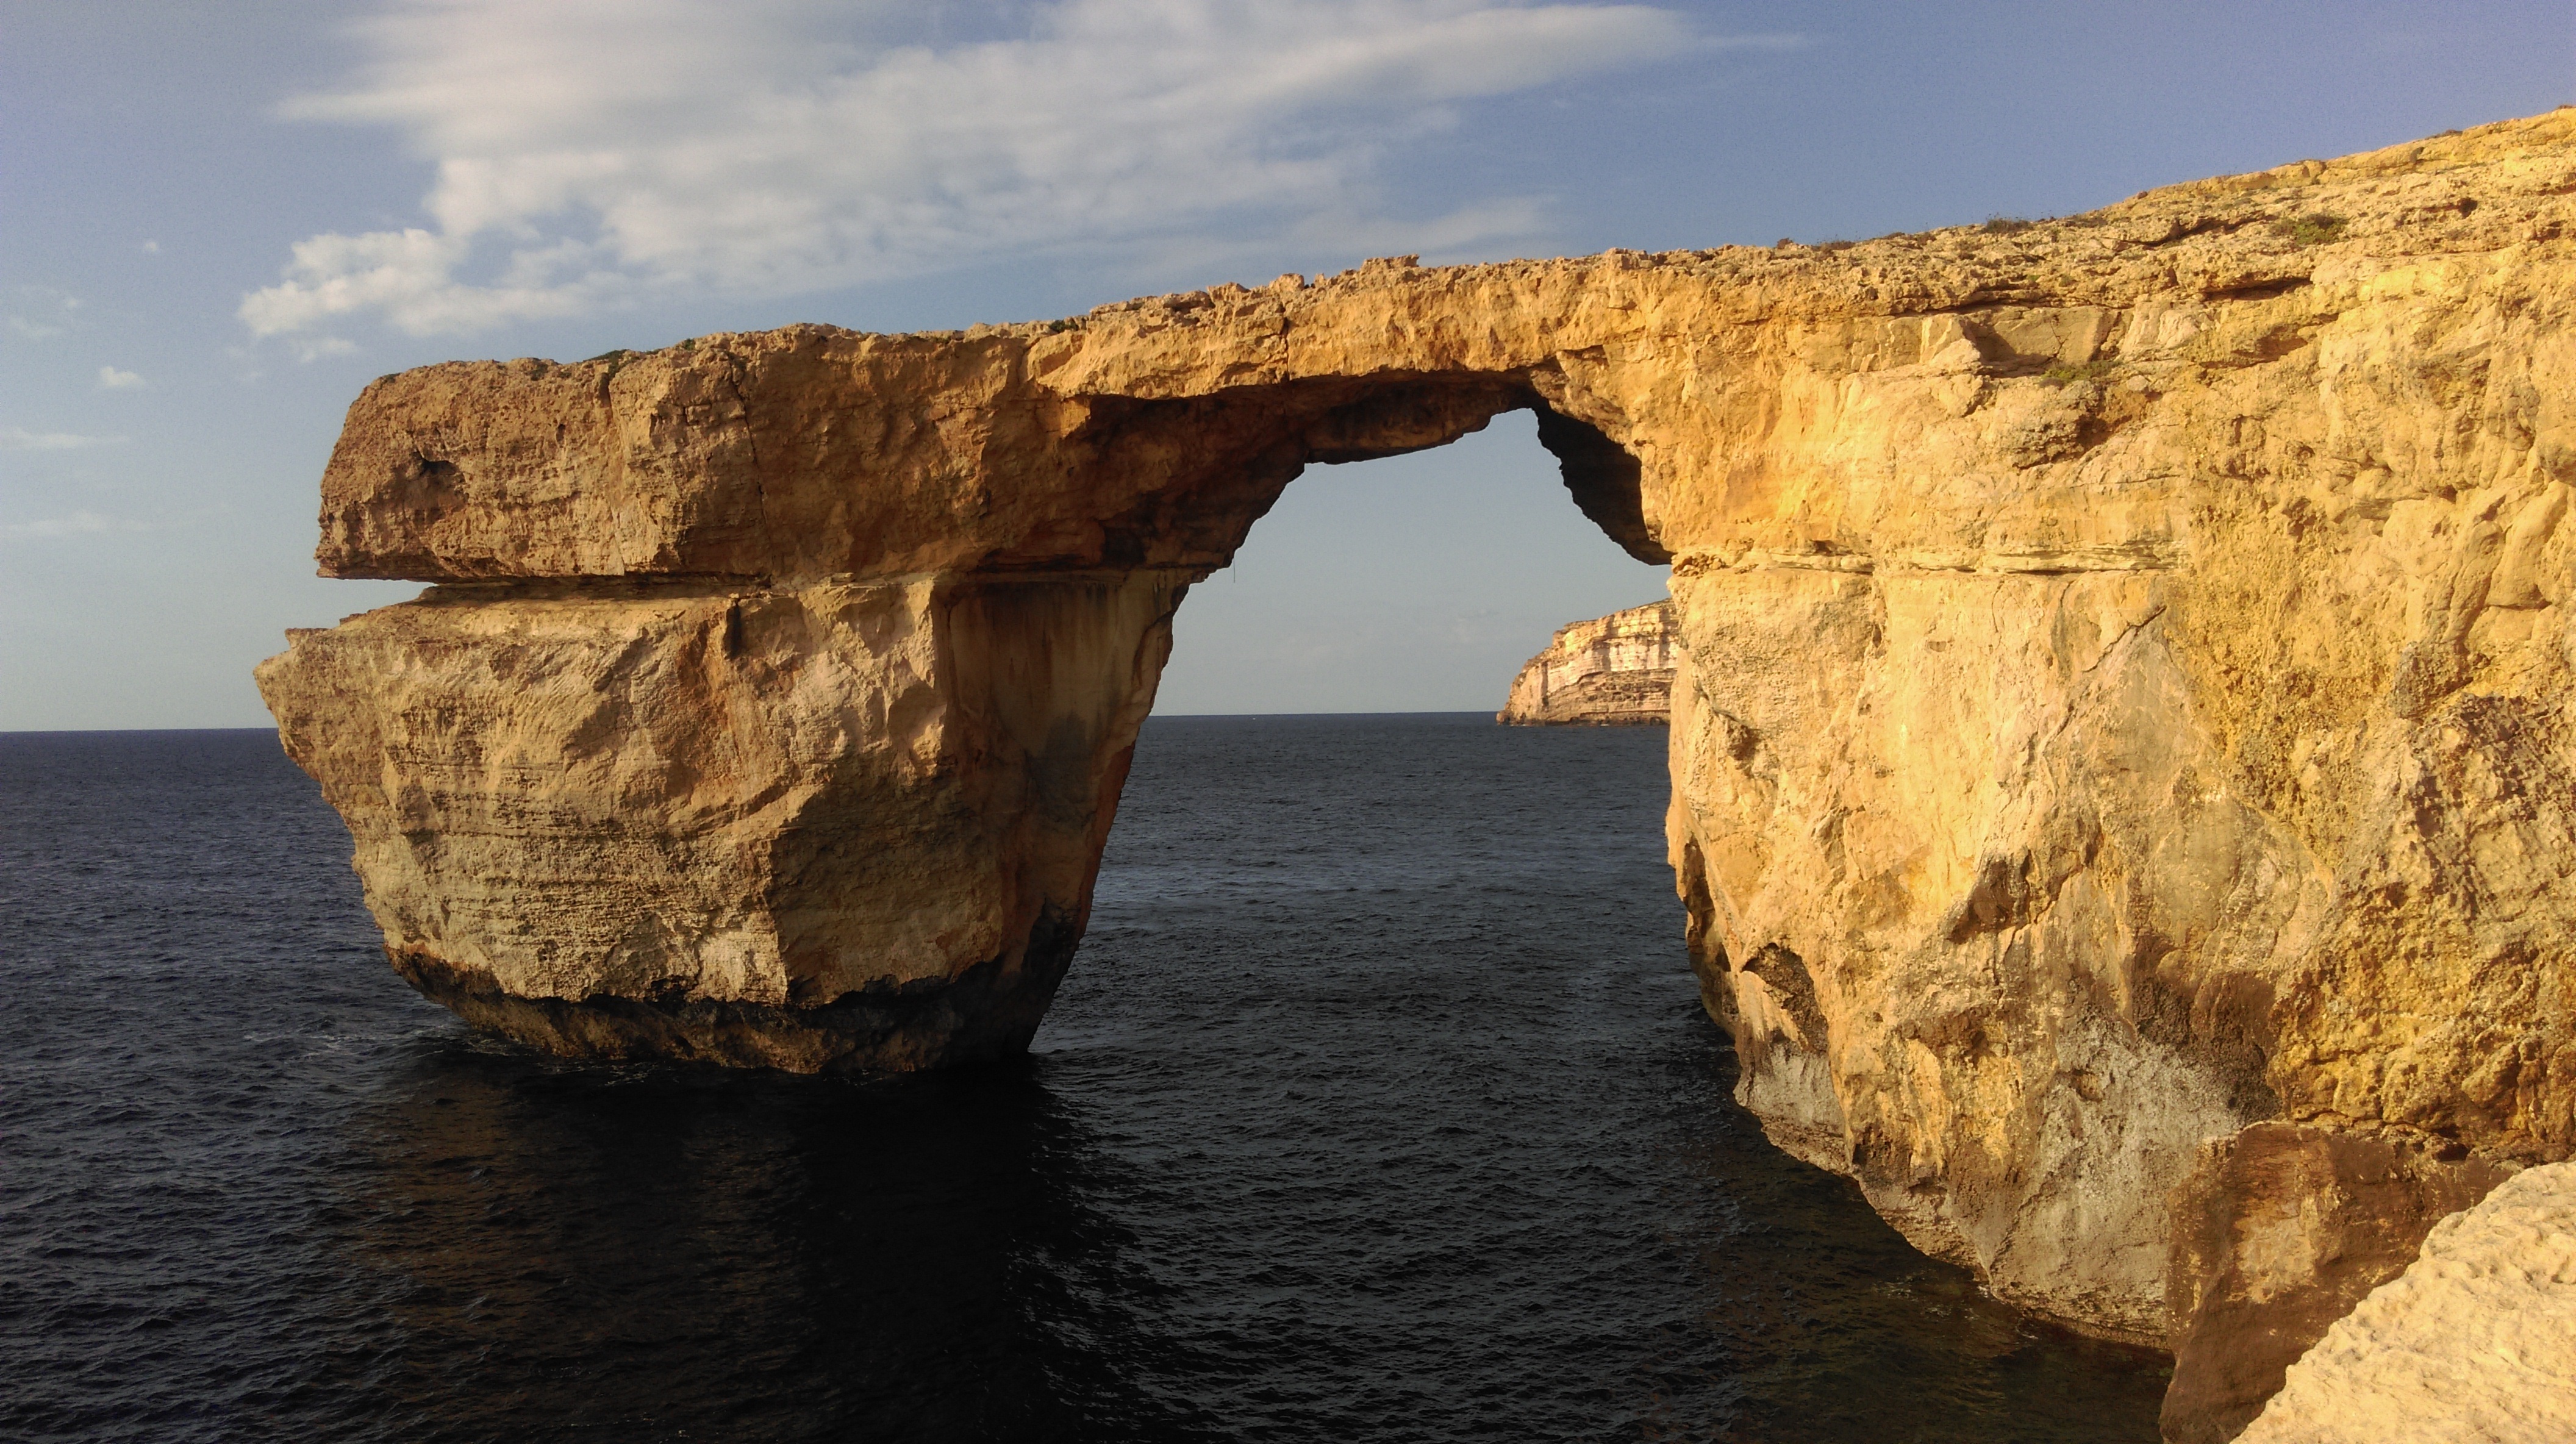
rock, cliff, landform, sea, coast, natural arch, arch, architecture, terrain, ocean, ancient history, wood, geology, reflection, formation, cape, material